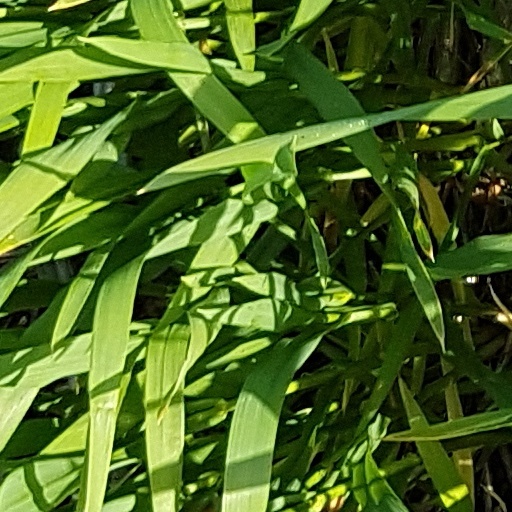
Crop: wheat